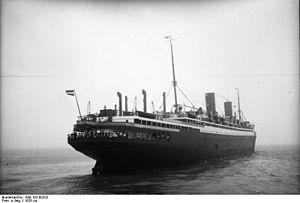
Le Columbus est un paquebot transatlantique construit en Allemagne pour la Norddeutscher Lloyd. Il devait à l'origine être nommé Hindenburg.